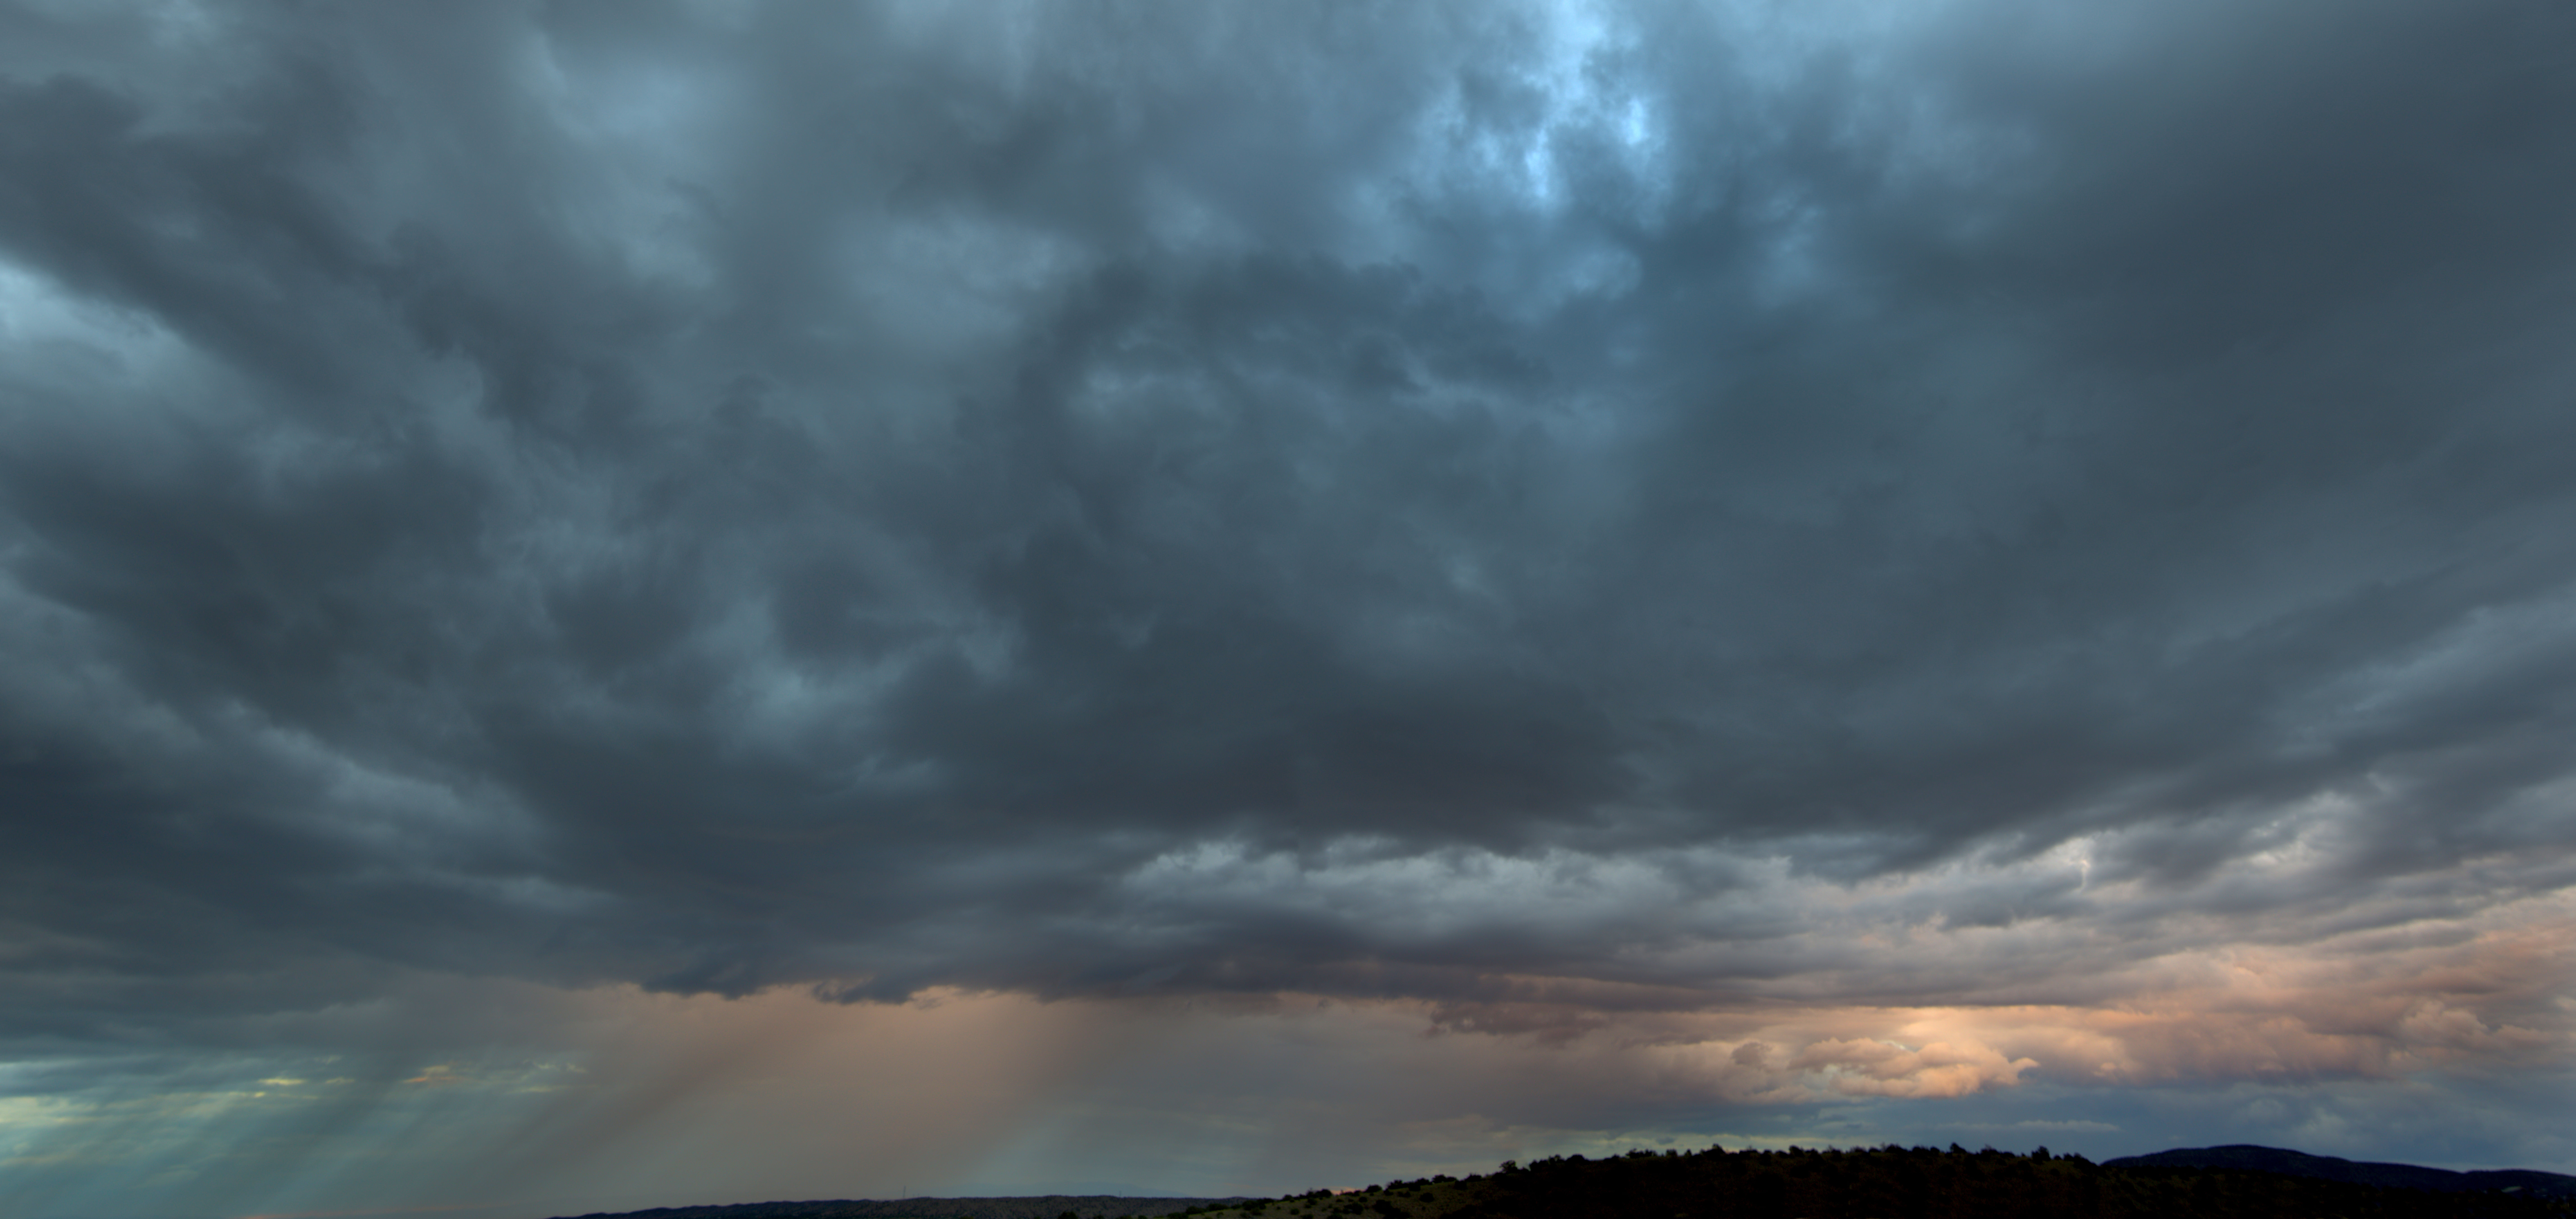
cloud, sky, atmosphere, dusk, weather, storm, cumulus, thunder, clouds, cool image, thunderstorm, pinkclouds, i, nikond800e, sunsetpanorama, meteorological phenomenon